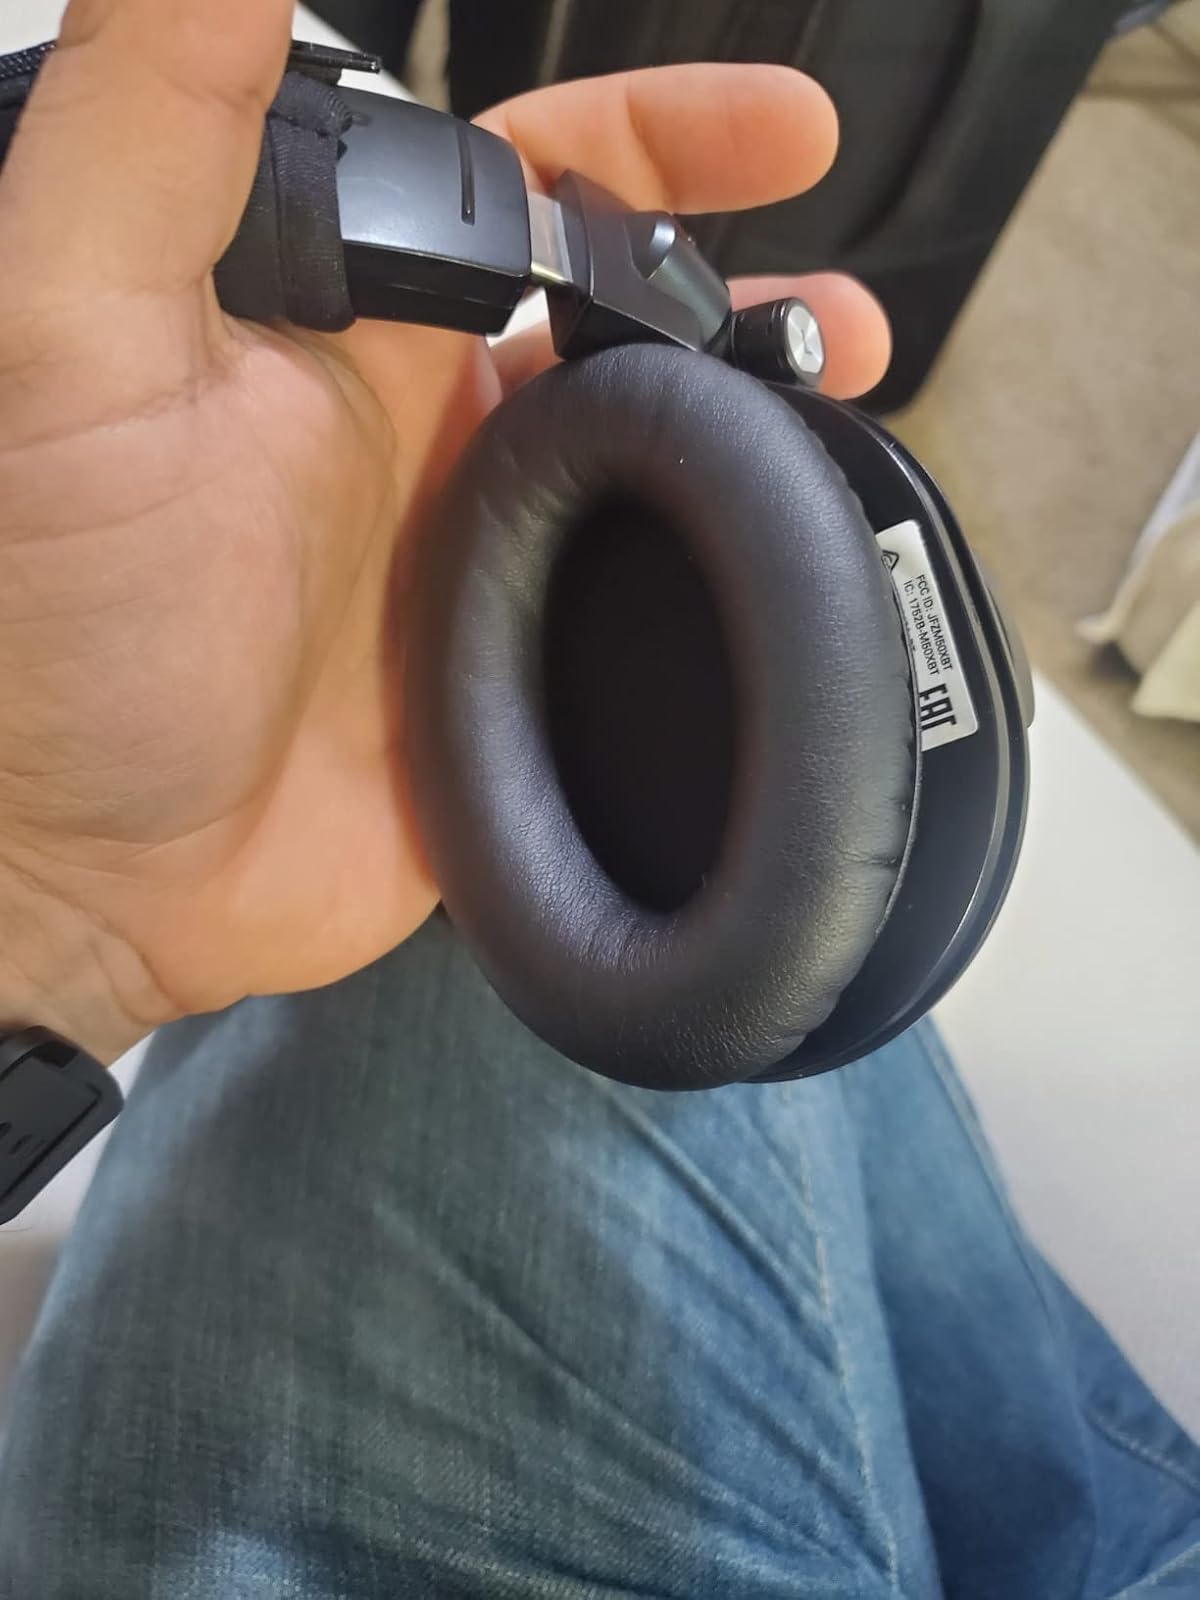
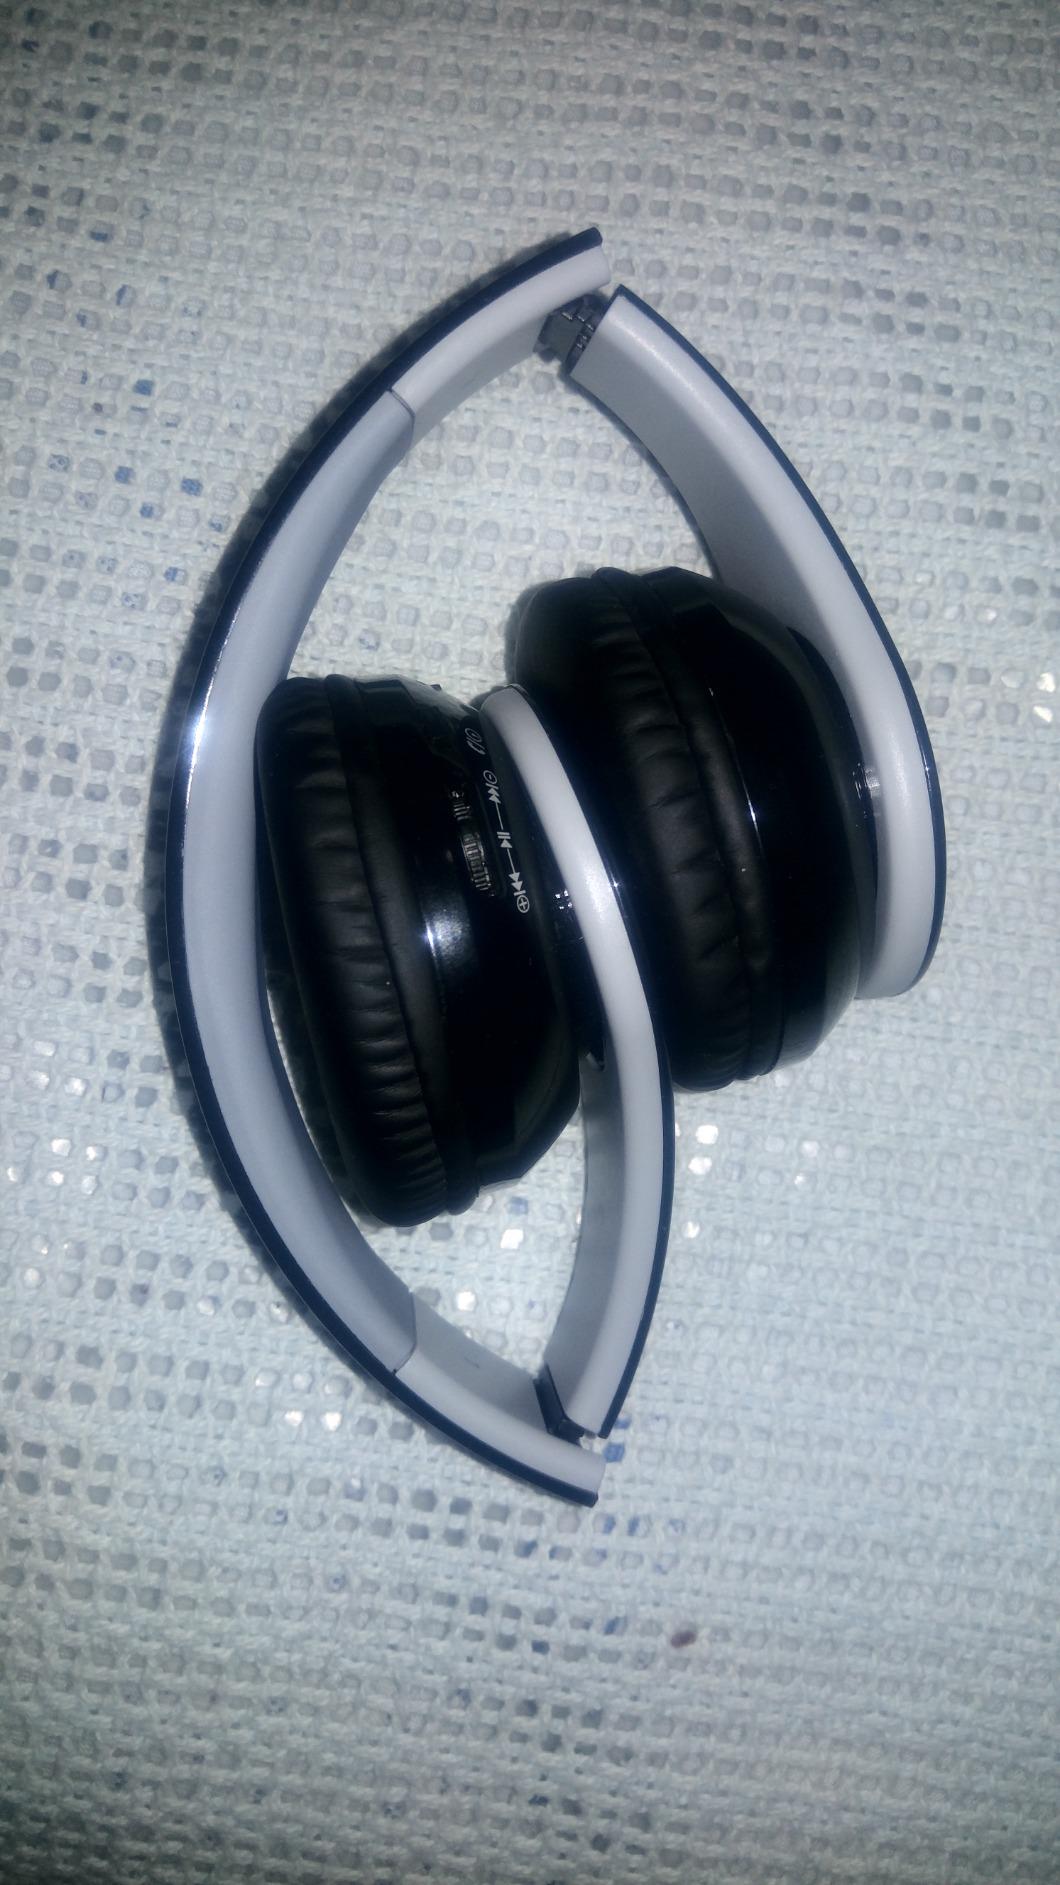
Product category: headphones
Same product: no